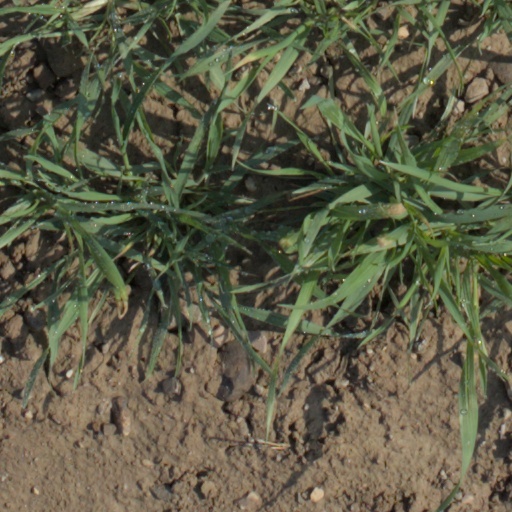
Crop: wheat